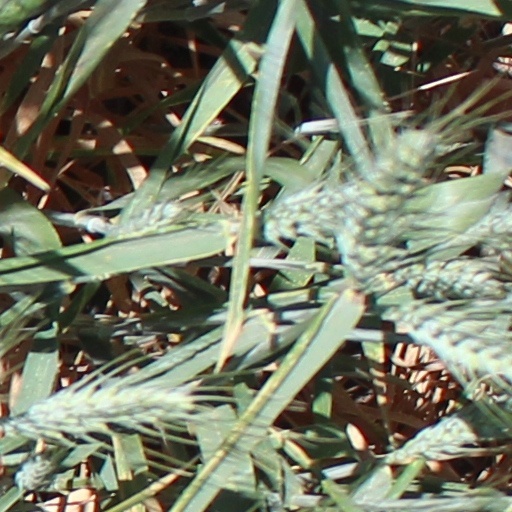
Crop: wheat